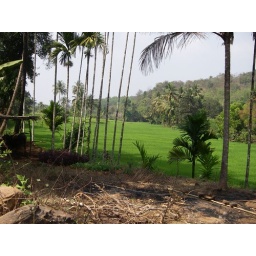
Paddy field near water fall in Park